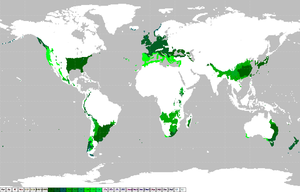
Une région soumise à un climat tempéré, encore appelée région tempérée ou zone tempérée, est dans le sens commun une partie de la surface terrestre où les températures ne sont pas extrêmes, c'est-à-dire ni torrides, ni glaciales, correspondant aux climats océanique, méditerranéen et subtropical humide selon la classification de Köppen. Ce terme est également employé pour désigner certaines zones dans d'autres classifications climatiques.